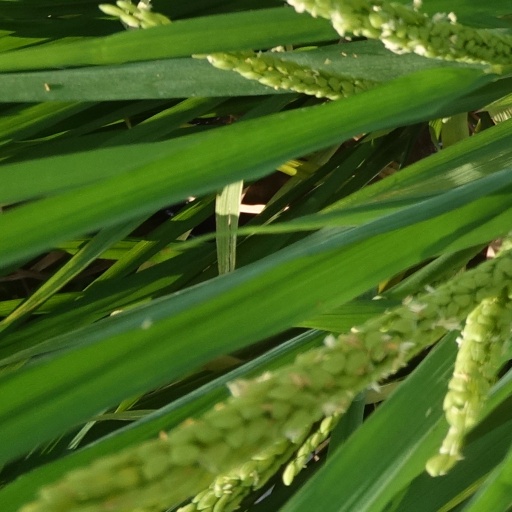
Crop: rice